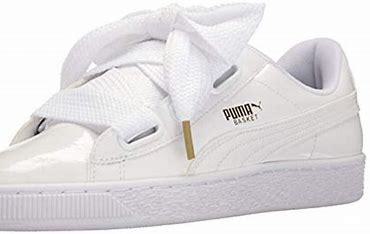
Brand: Puma
Model: Basket Heart